Australian Army during World War II

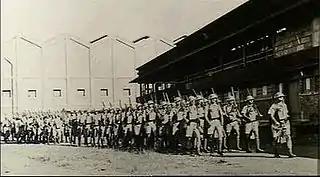
Men from the Darwin Mobile Force in April 1939. The unit was an early attempt by the Australian government to raise a regular infantry field force amidst concerns about Australia's readiness for war.

During the 1930s the Australian Army's organisation, equipment and doctrine were similar to those of World War I. The Militia was organised into infantry and horse-mounted cavalry divisions with fixed coastal fortifications positioned at strategic ports. While the Army recognised that there was a threat of war with Japan, little had been done to prepare for jungle warfare as pre-war planning had conceptualised any such conflict as taking place in the main population centres of Australia's eastern seaboard, along with isolated attacks against strategic points in Western Australia. The Army followed the trends in the British Army as it modernised in the late 1930s, but was unable to obtain the up-to-date equipment needed to properly implement the new British doctrines and organisations due to a lack of resources as a result of limited defence expenditures. Nevertheless, the Militia provided a pool of experienced officers and soldiers who could be used to expand the Army in the event of war, and indeed during the course of the war about 200,000 Militia soldiers volunteered for overseas service.